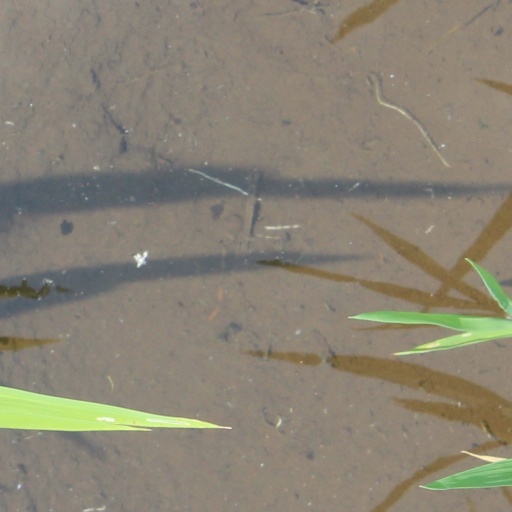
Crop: rice